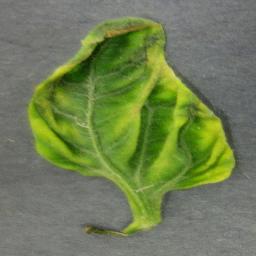
Label: Tomato___Tomato_Yellow_Leaf_Curl_Virus